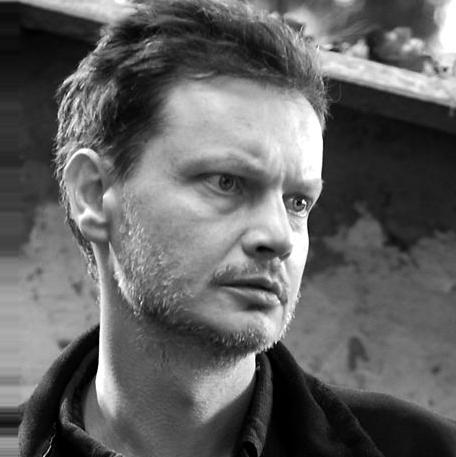
Age: 45